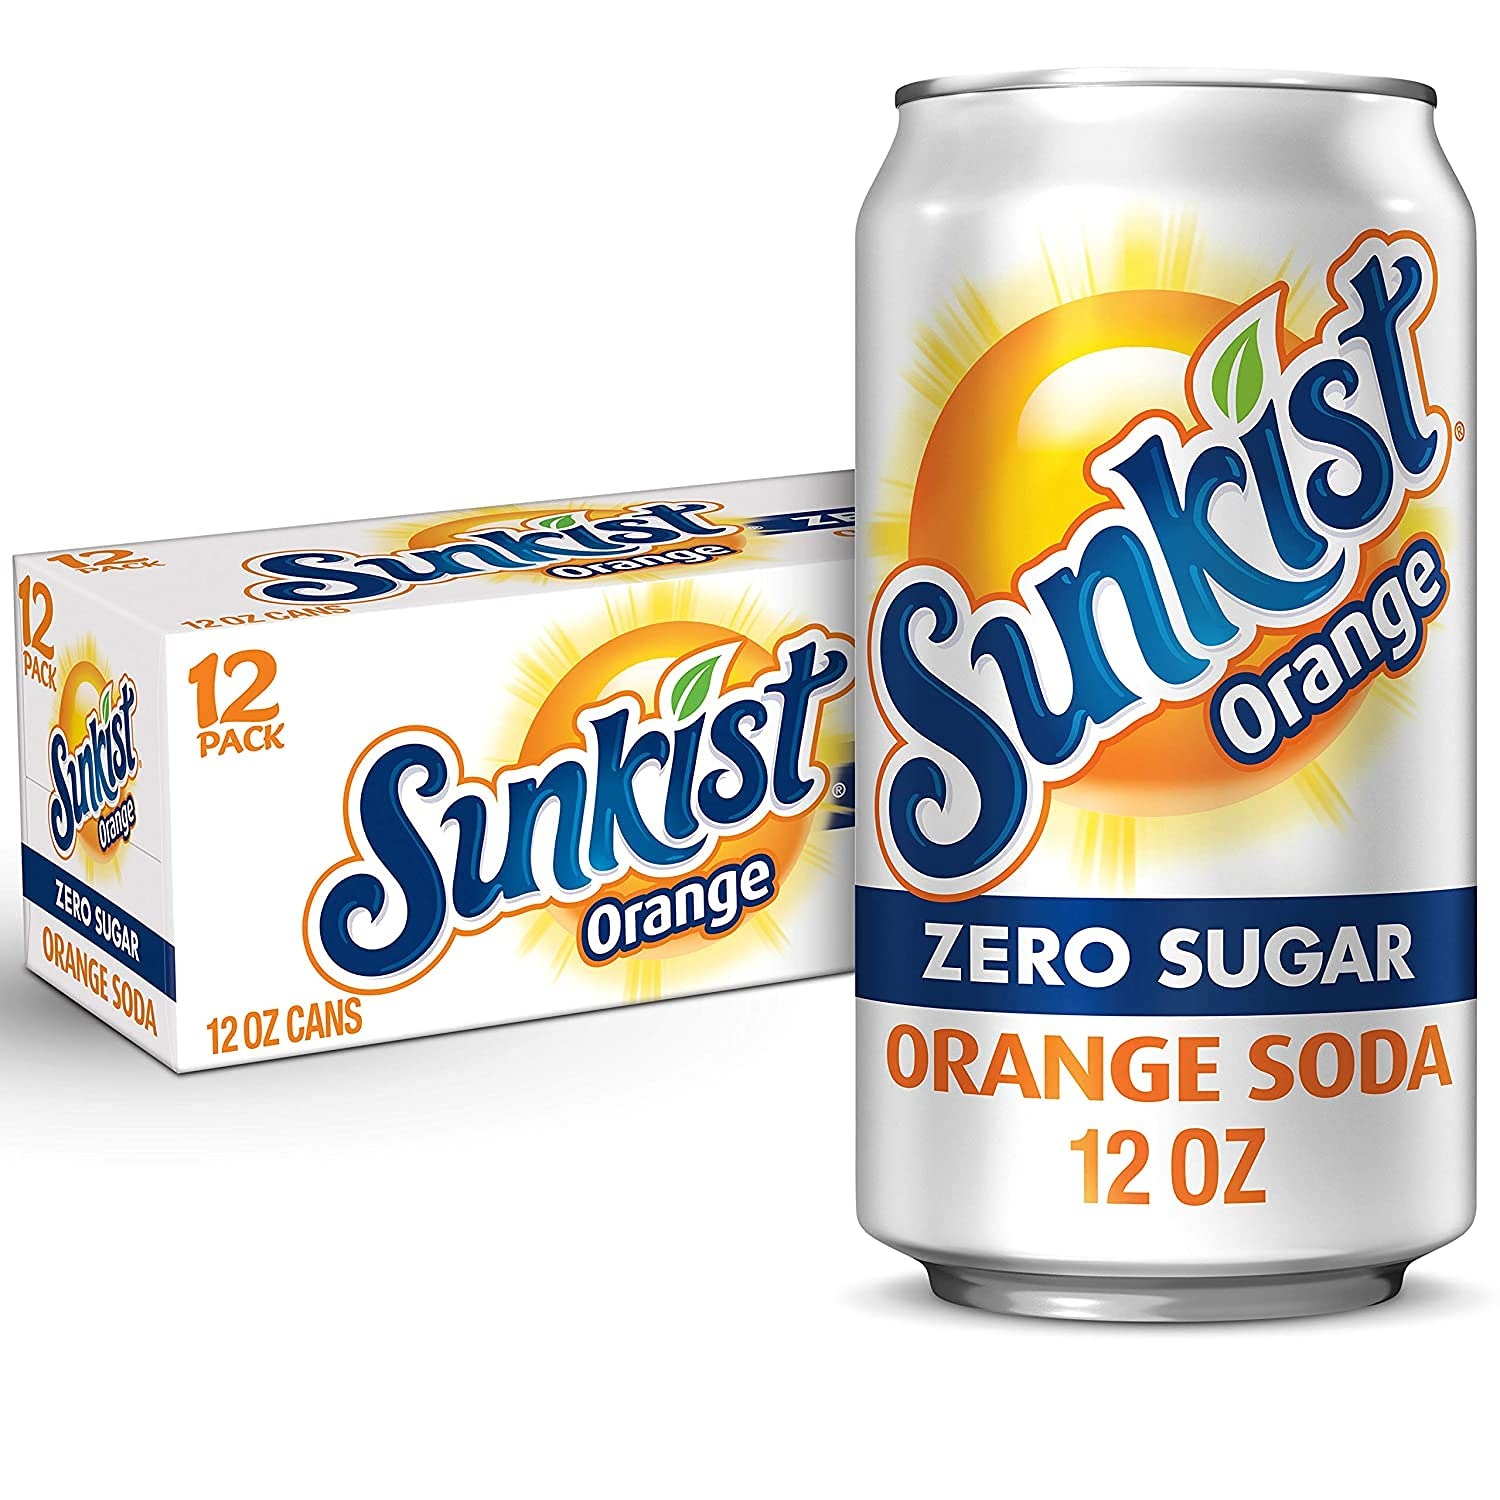
Item Name: Sunkist Orange Zero Sugar, 12 oz Cans, 12 Units
Bullet Point 1: Sunkist Orange Zero Sugar
Bullet Point 2: 12 oz Cans
Bullet Point 3: 12 Units
Product Description: Sunkist Orange Zero Sugar, 12 oz Cans, 12 Units
Value: 12.0
Unit: Count

Price: 8.255